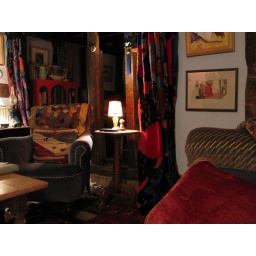
Reds and blues lit by 50s duck lamp